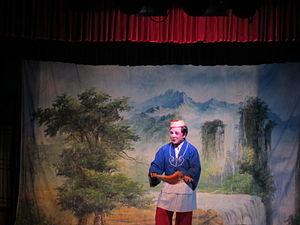
Huaguxi (Opera fleur et tambour) dans le style de Changsha. Le dialecte du Mandarin de Changsha est utilisé sur scène, augmentant l’imprégnation de l'atmosphère de la province du Hunan dans le jeu d'acteur. Le rôle particulier de clown de cette photo s'appelle chǒujué (丑角). 中文: 长沙花鼓戏，以长沙官话为舞台语言，是湖南花鼓戏中影响较大的一种。
Le Huāgǔxì est une forme d'opéra populaire originaire de la province de Hunan, en République populaire de Chine, également joué dans les provinces de Hubei, Anhui et Guangdong. Il fait partie des formes régionales de l'Opéra chinois.